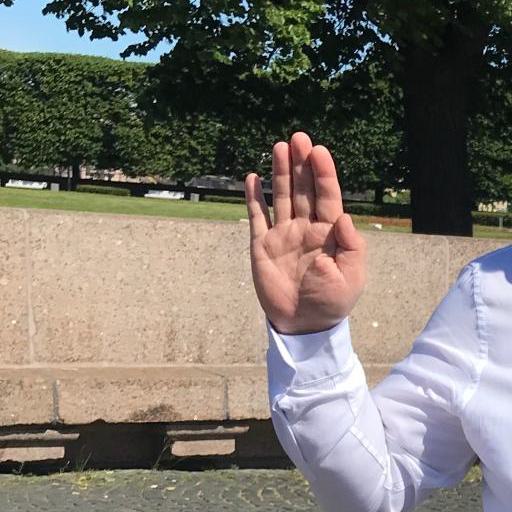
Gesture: stop